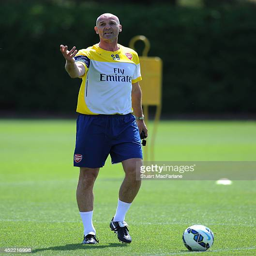
football player during a training session